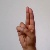
The image shows a hand gesture representing the letter 'U' in Indian Sign Language.